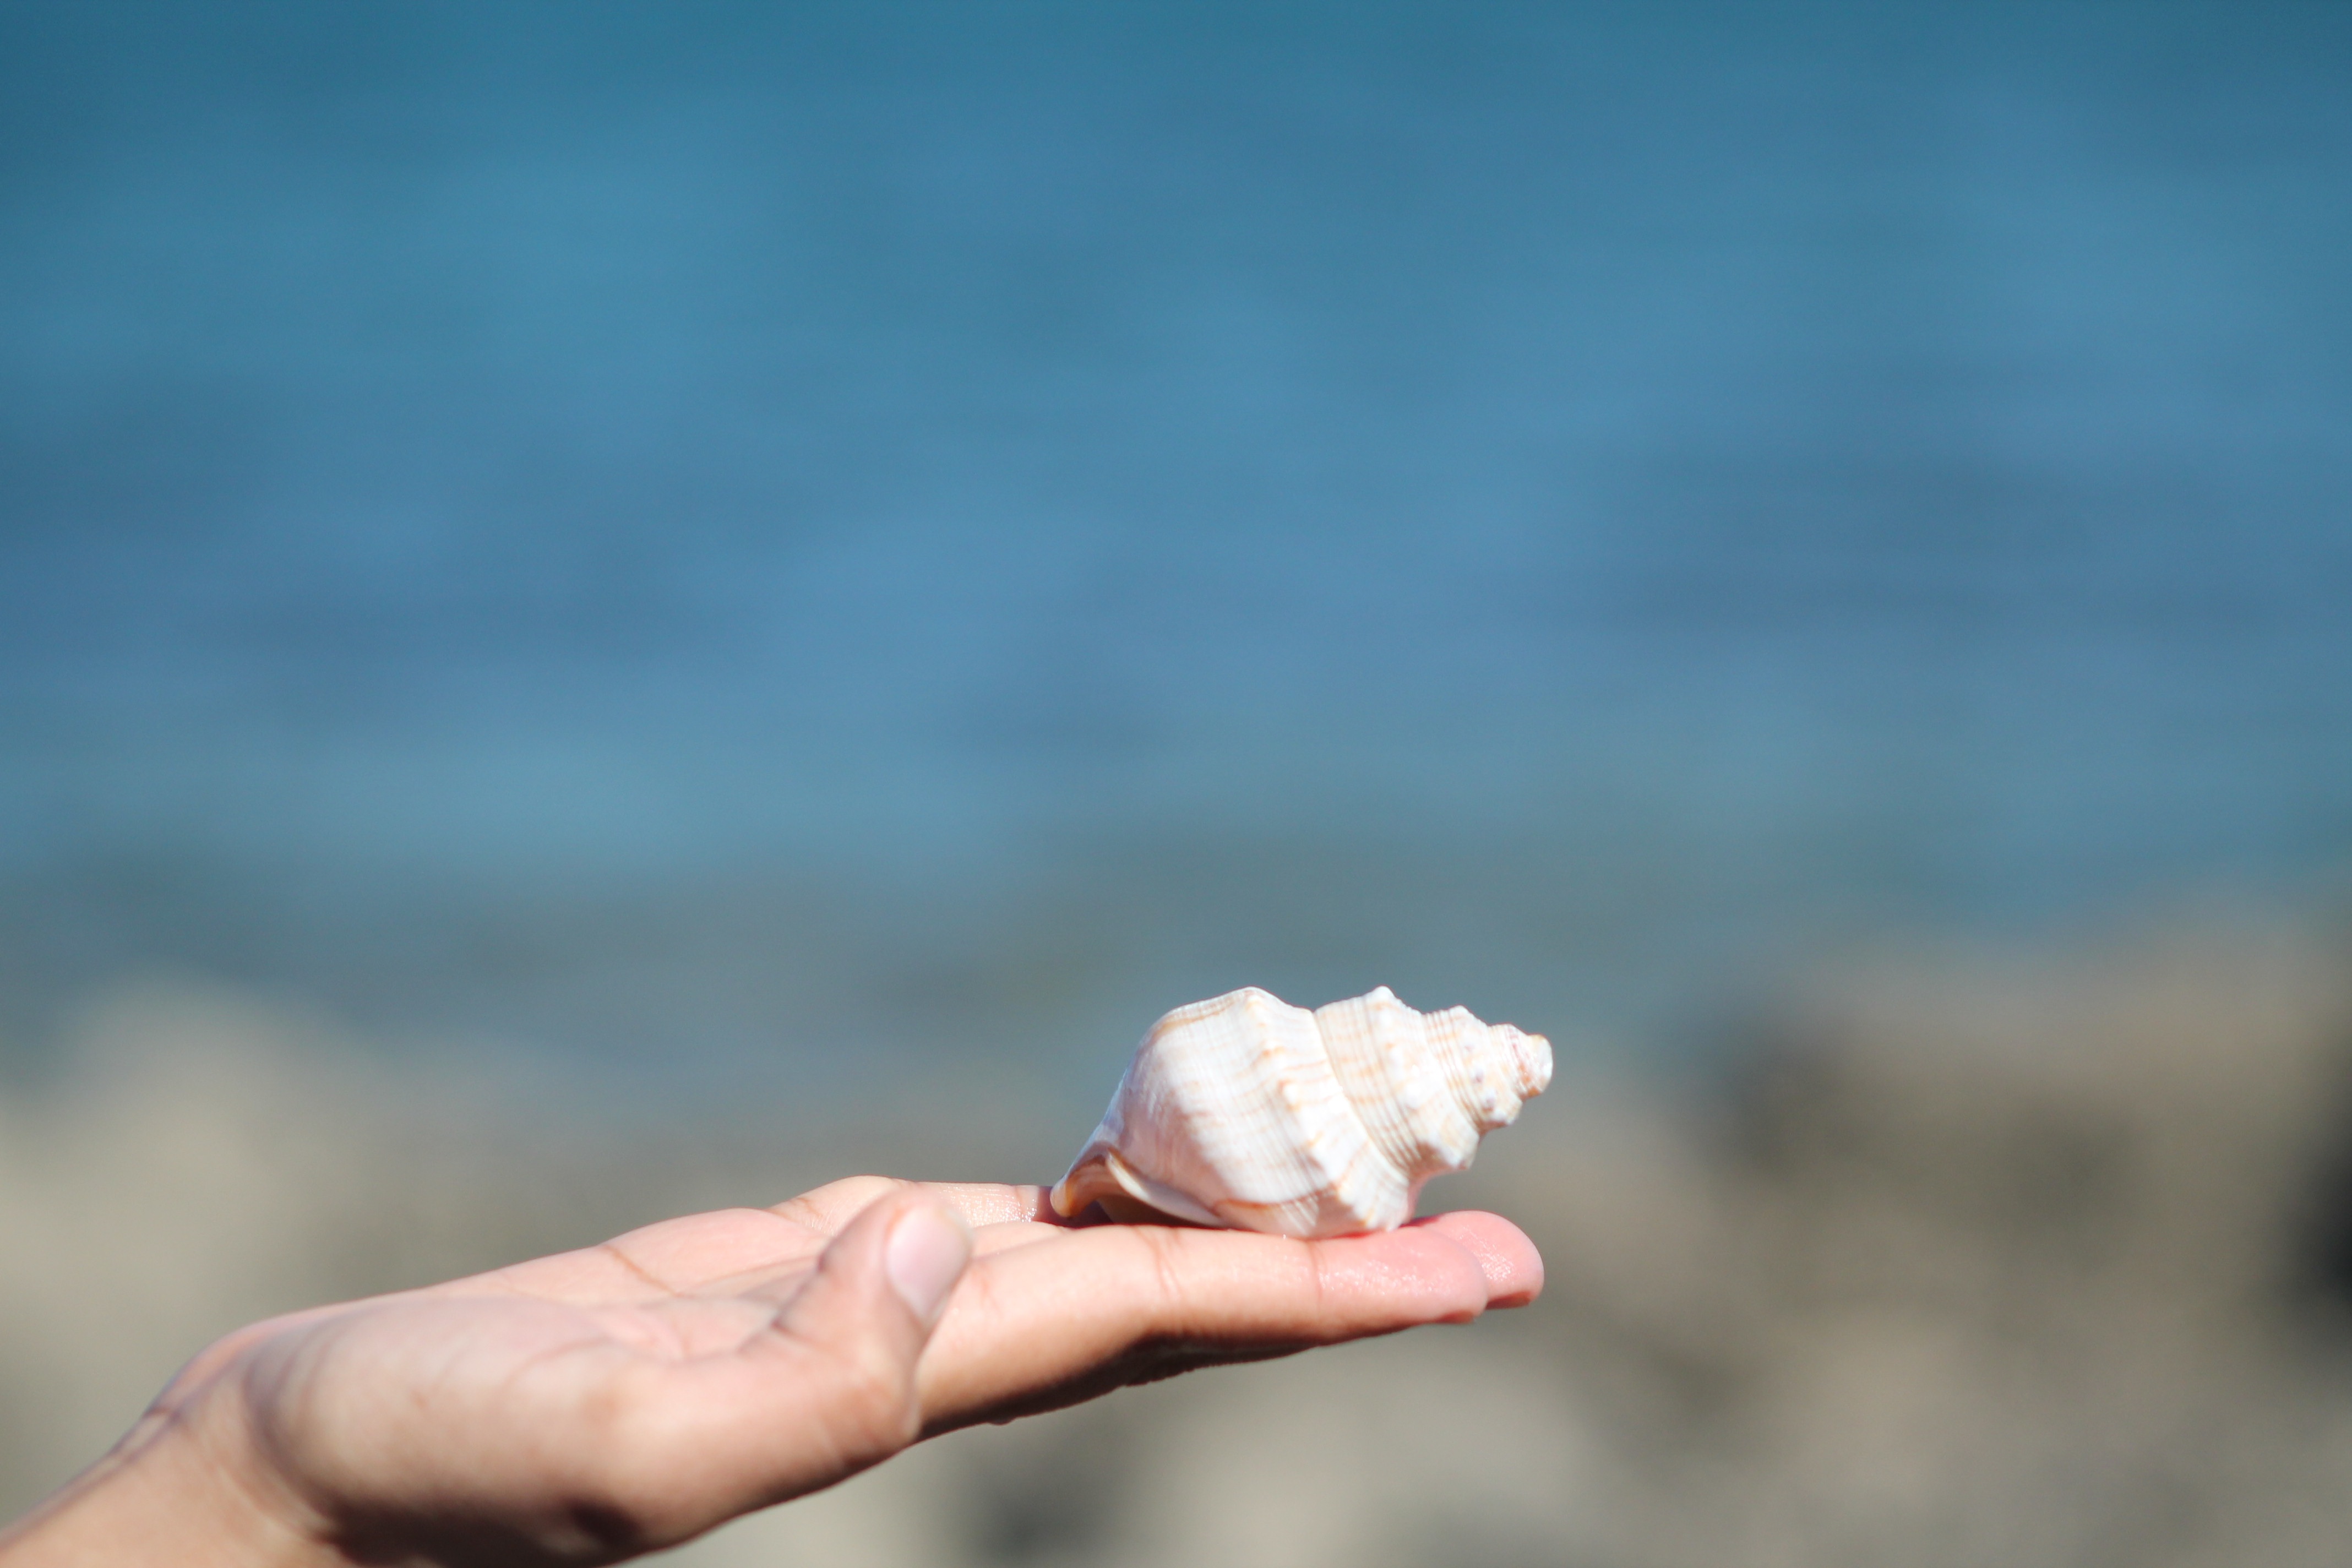
hand, sea, ocean, cloud, sky, photography, sunlight, flower, finger, shell, sea shell, close up, macro photography, sense